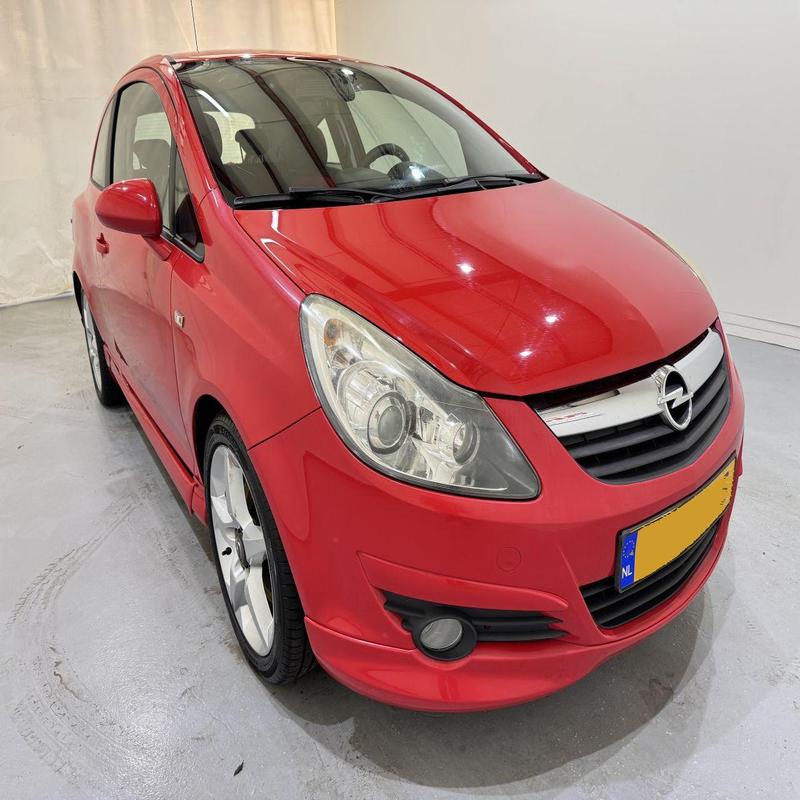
Aucun dommage détecté.
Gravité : aucun